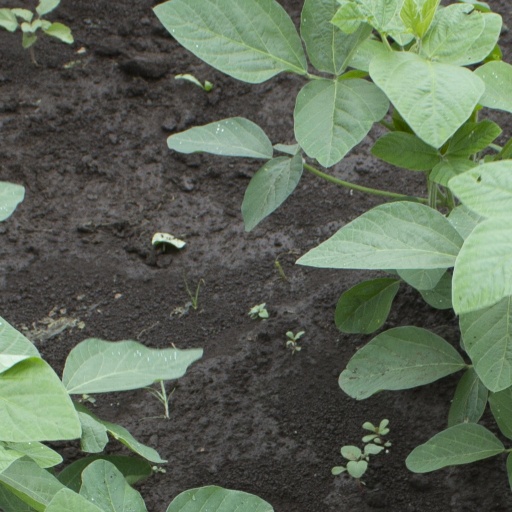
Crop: soybean